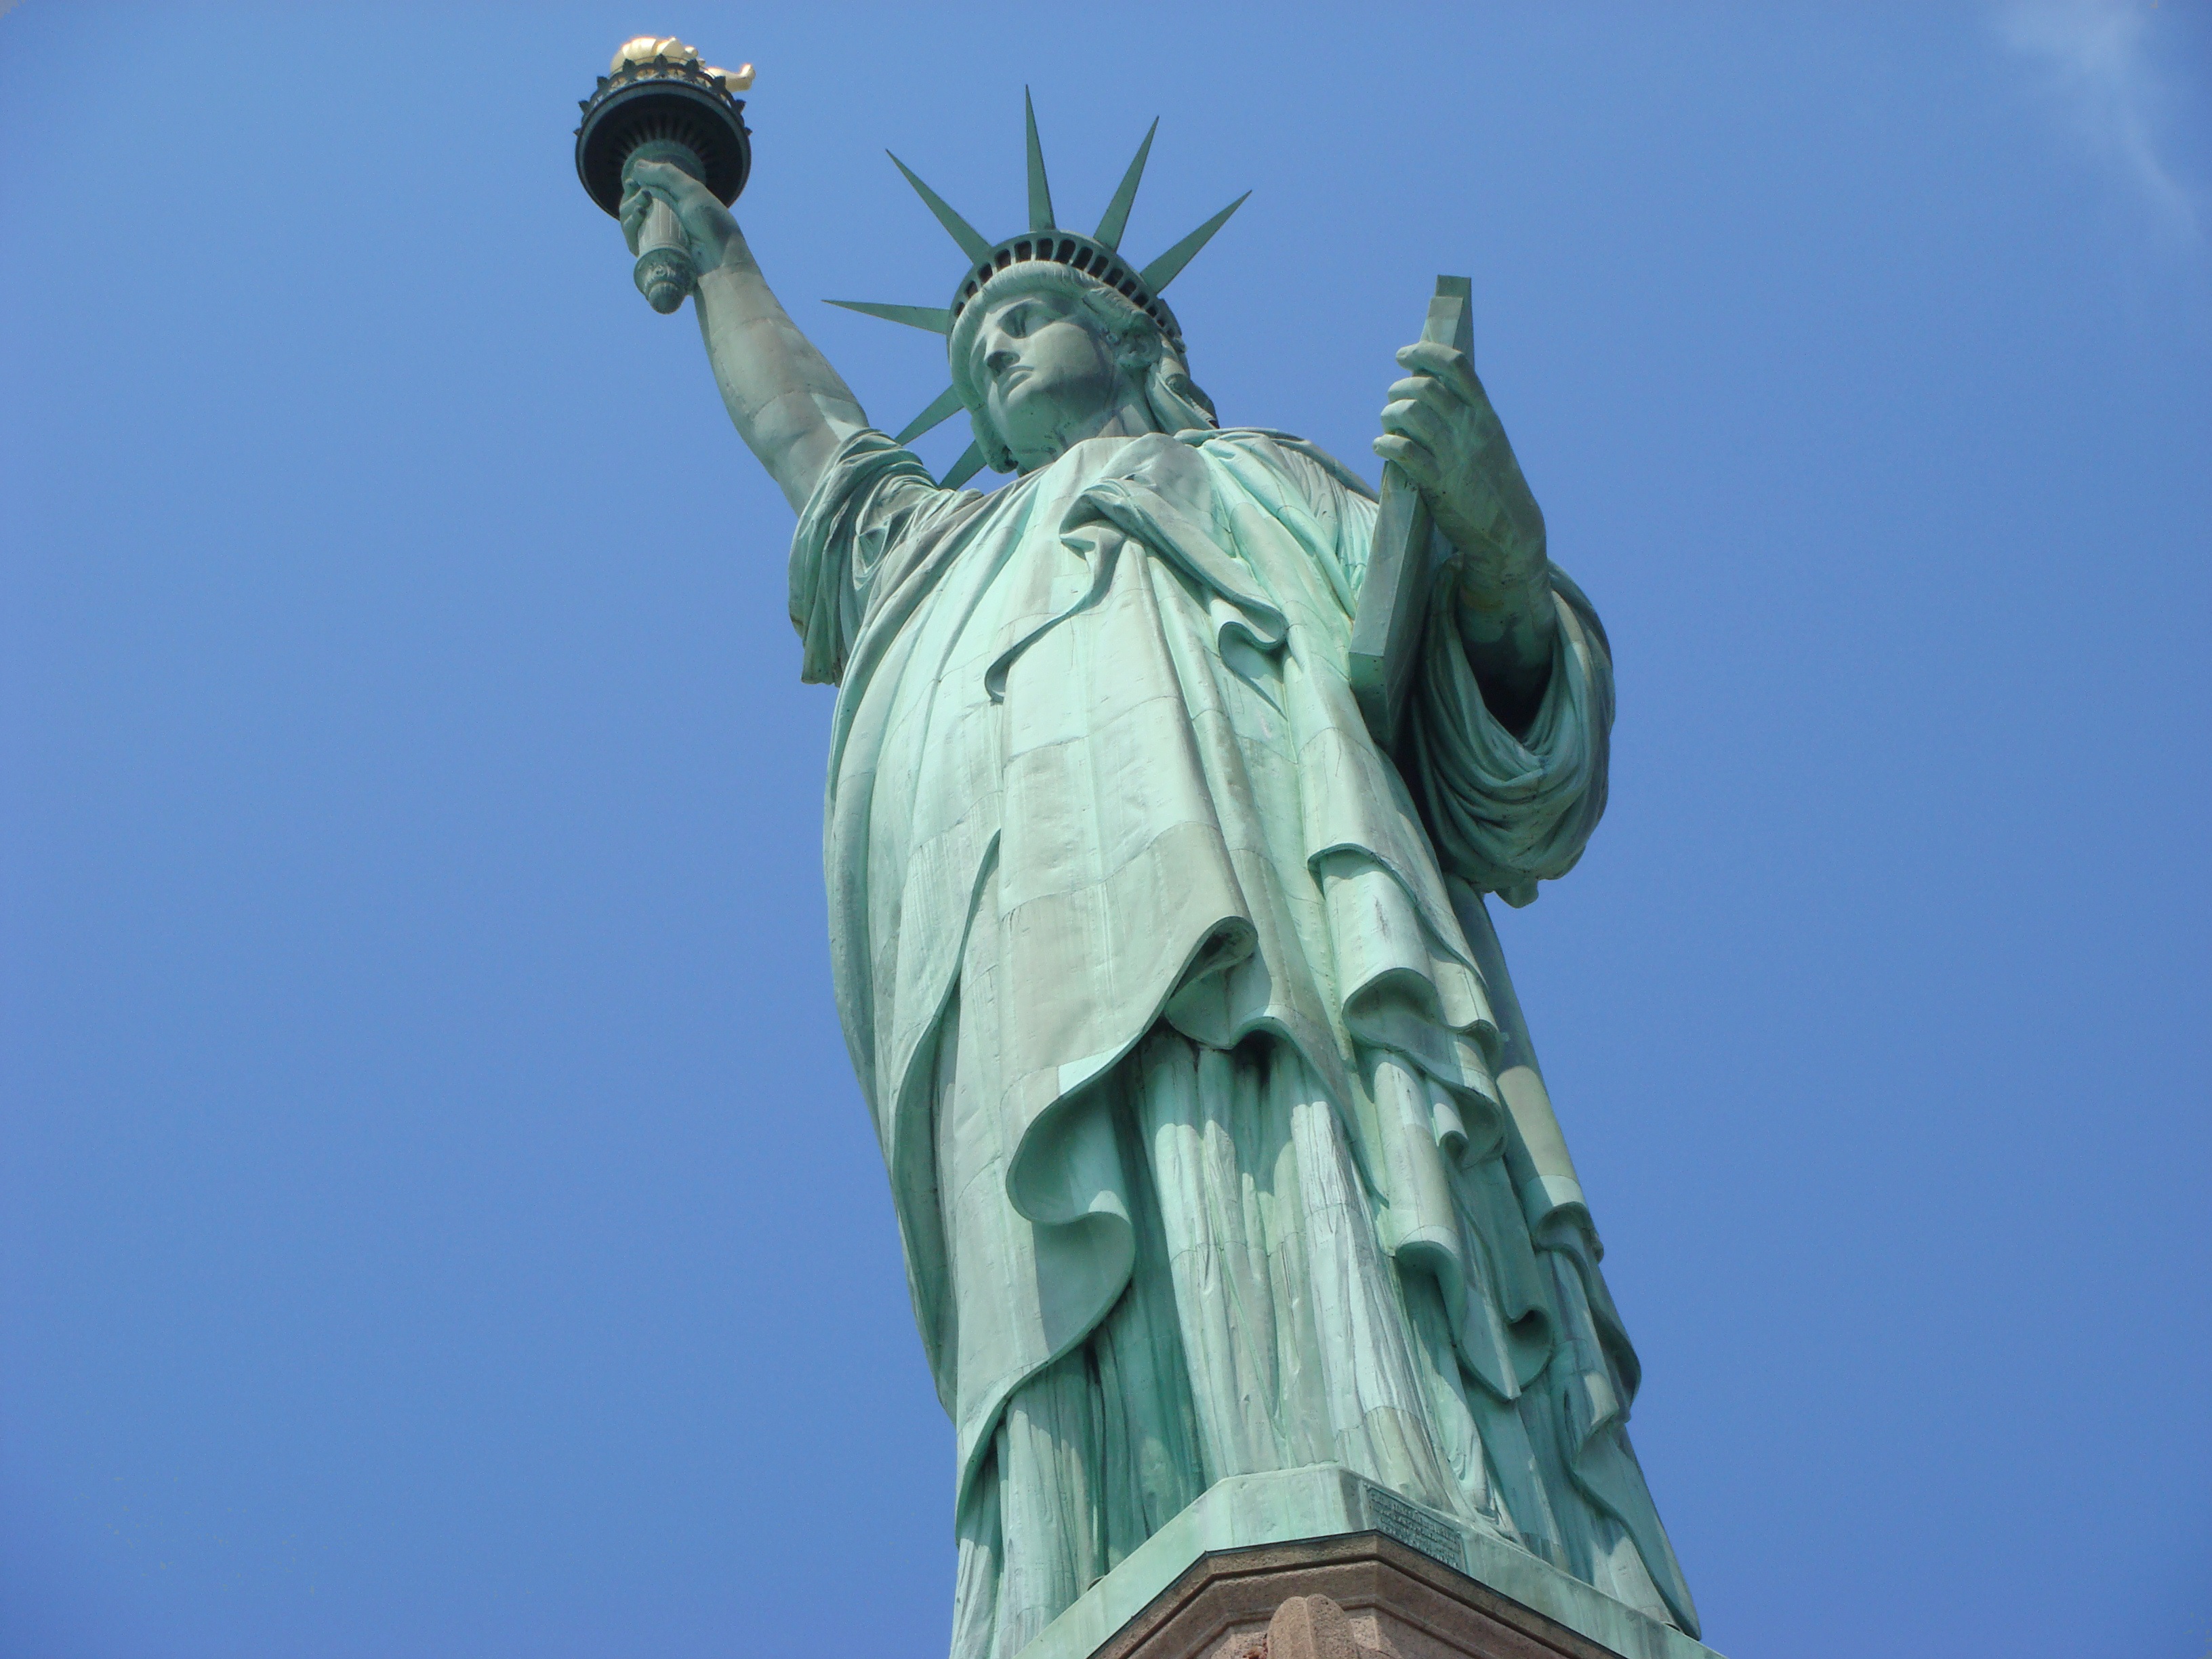
manhattan, new york city, monument, statue, statue of liberty, america, landmark, blue, freedom, artwork, united states, sculpture, art